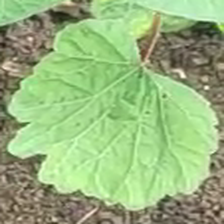
Weed species: Little_Mallow(Malva parviflora)